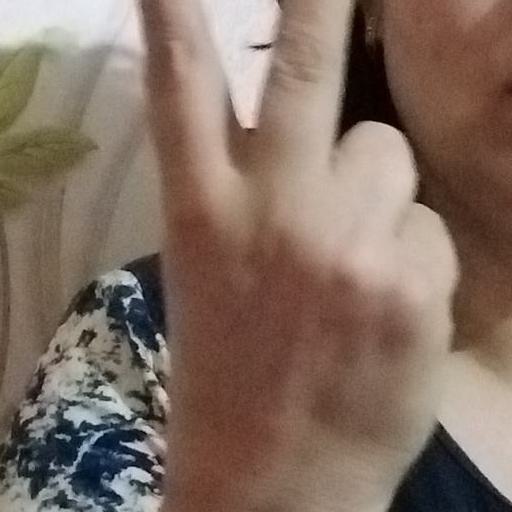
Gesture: peace_inverted